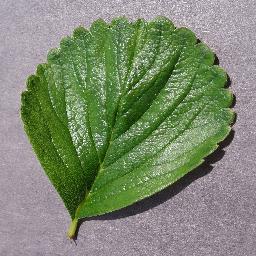
Label: Strawberry___healthy